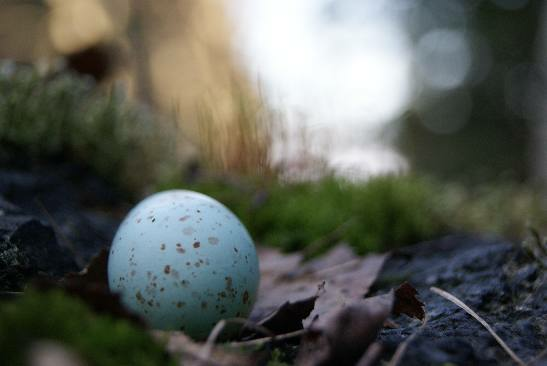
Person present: No